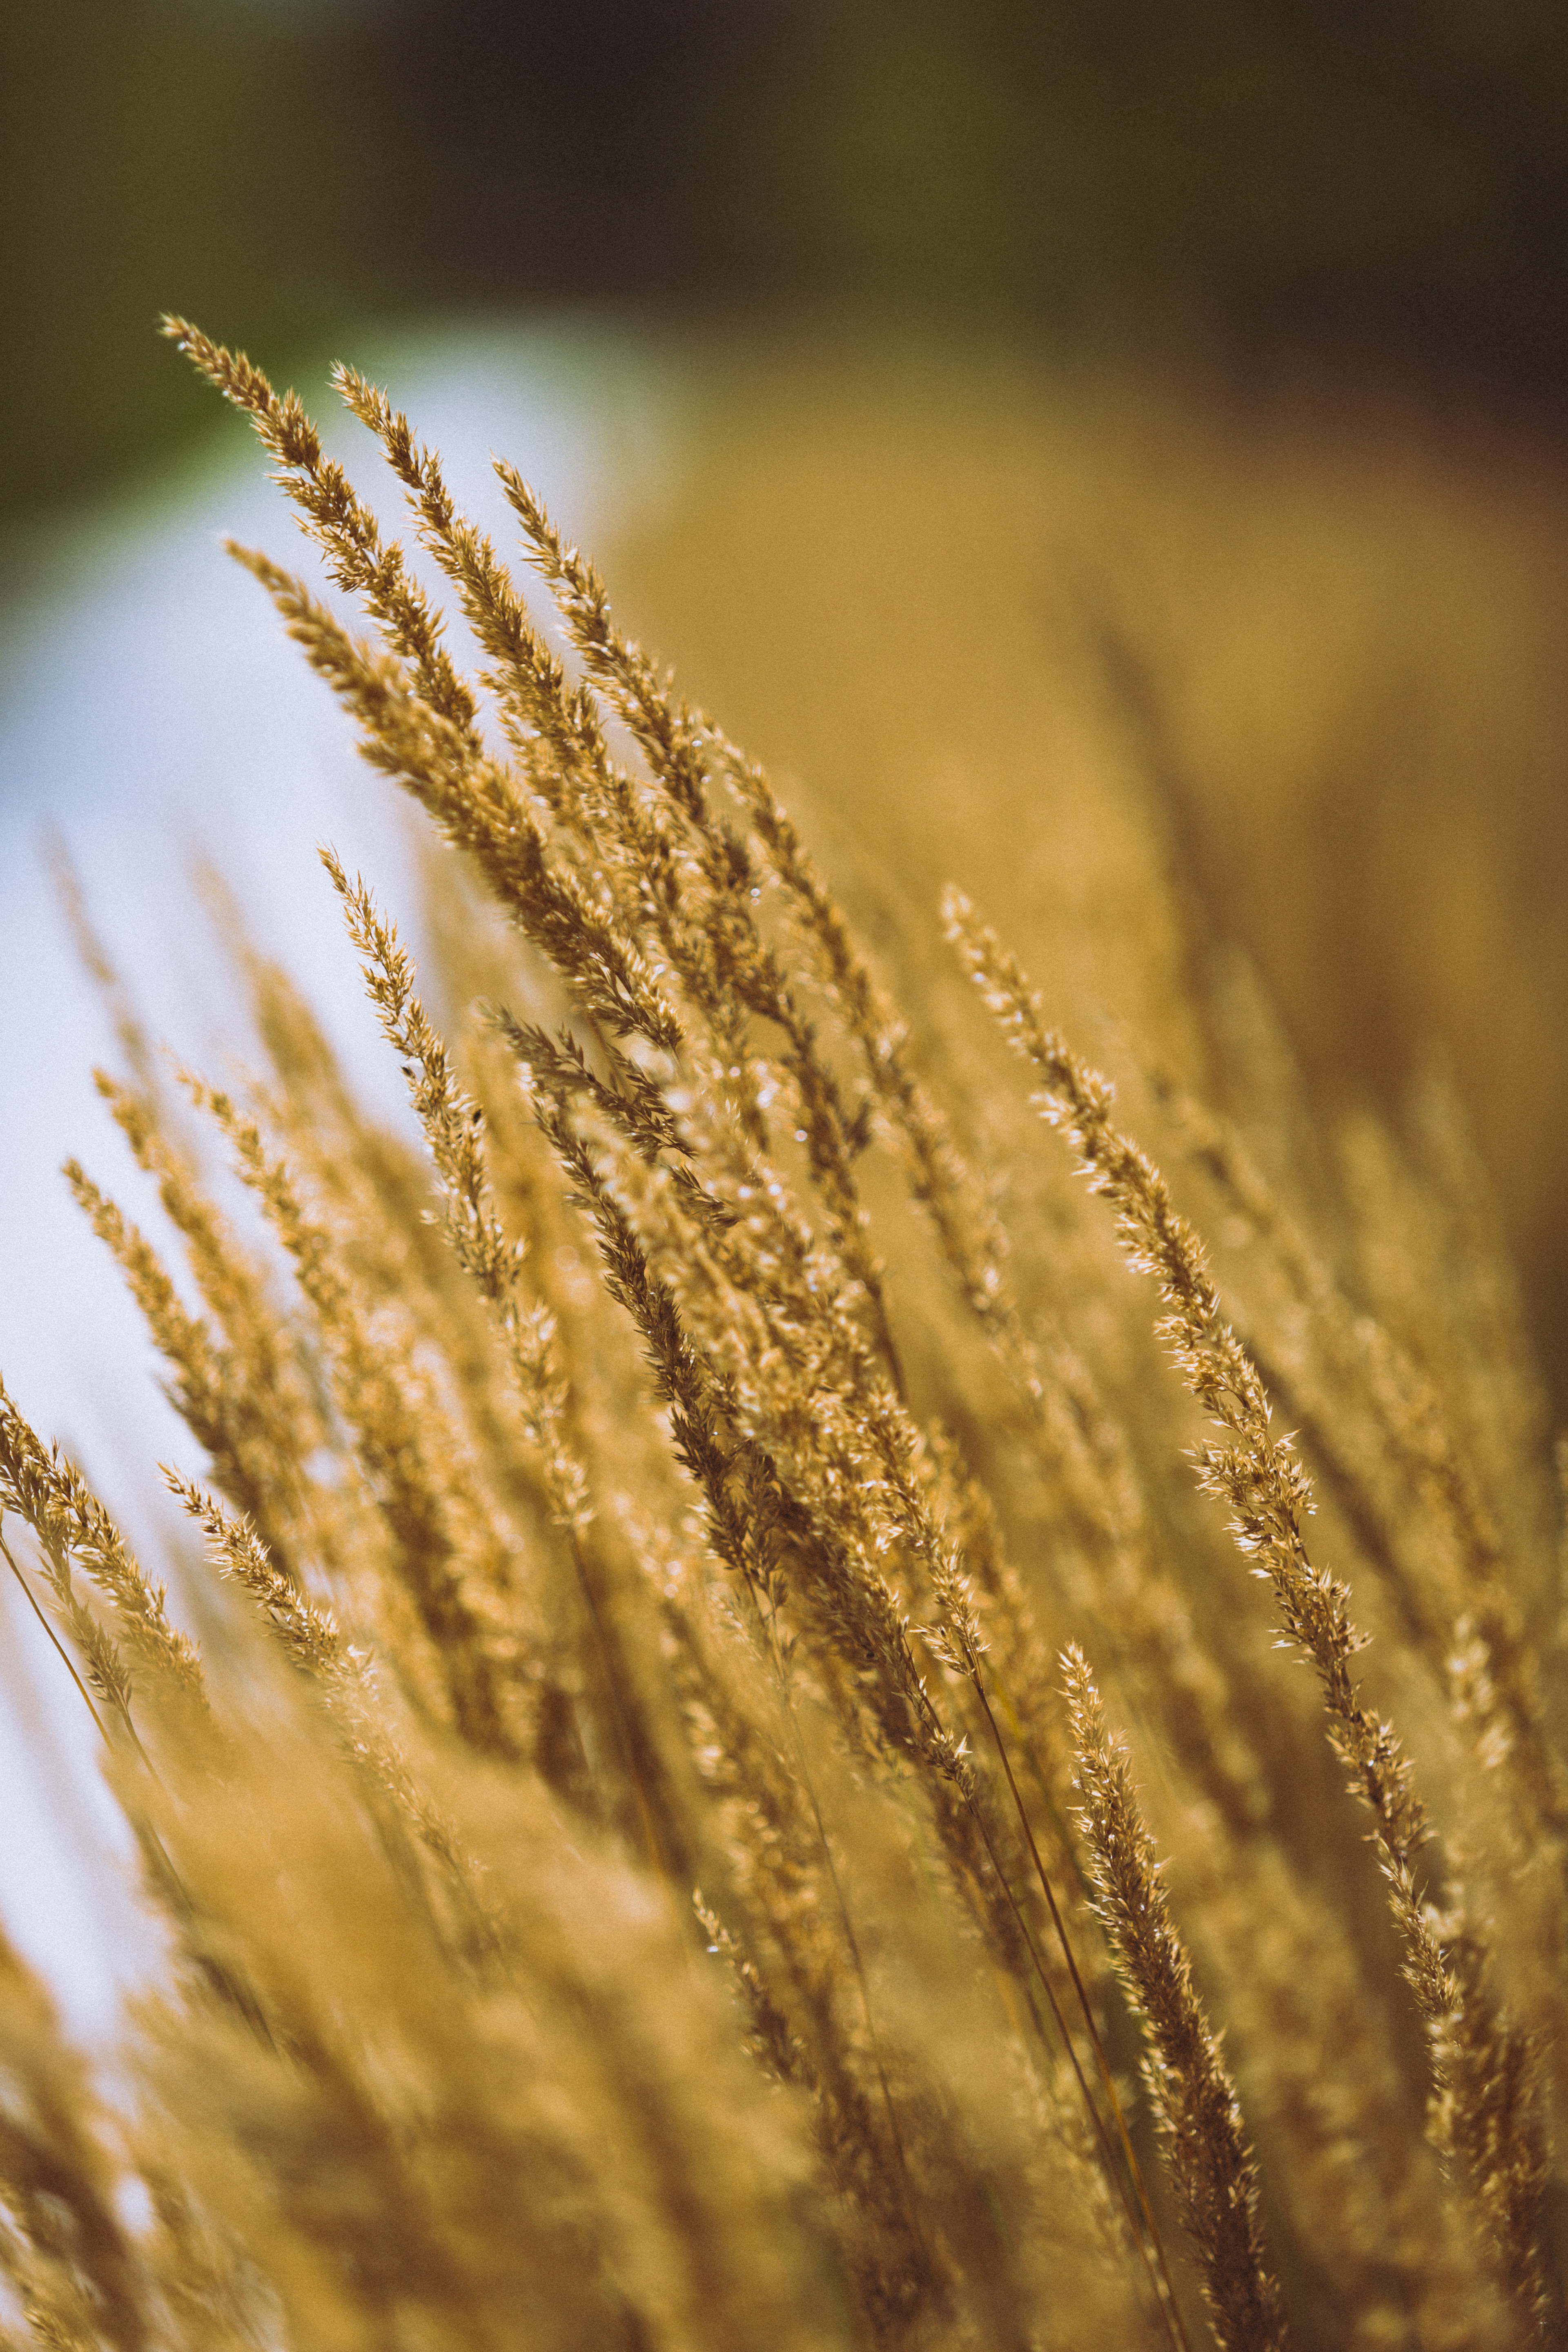
tree, nature, grass, outdoor, branch, plant, field, photography, wheat, sunlight, leaf, flower, food, crop, macro, autumn, soil, botany, agriculture, closeup, flora, close up, head, macro photography, inflorescence, flowering plant, grain ear, grass family, plant stem, land plant